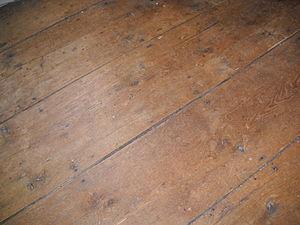
Un plancher, dans le domaine du bâtiment, est un ouvrage de charpente de menuiserie ou de maçonnerie, tout ou partie en bois, en fer ou en béton, formant une plate-forme horizontale au rez-de-chaussée ou une séparation entre les étages d'une construction.